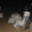
Label: camel